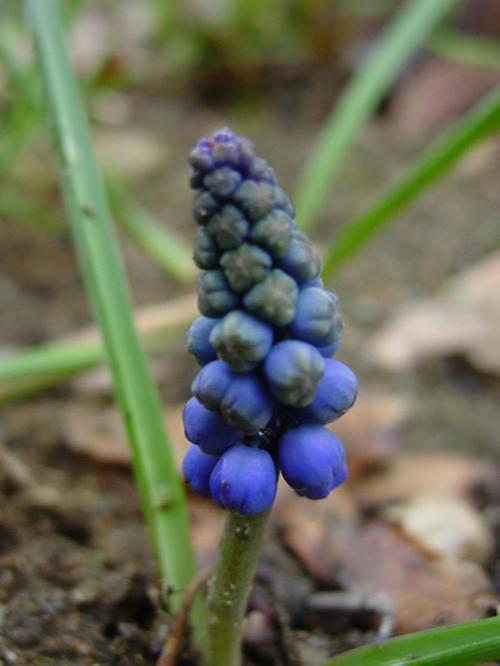
Label: grape hyacinth